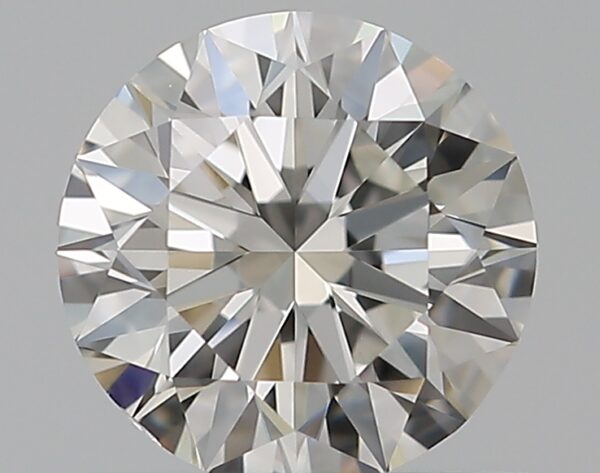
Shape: round
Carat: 0.5
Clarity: VS1
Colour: F
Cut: EX
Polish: EX
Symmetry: EX
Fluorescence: ST
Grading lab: GIA
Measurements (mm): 5.07 x 5.11 x 3.15